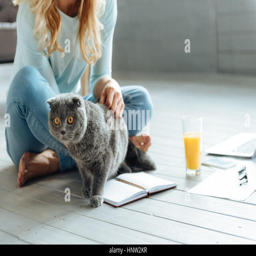
close up of young woman petting a cat